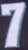
Number: 7